Church of St Michael the Archangel, Aldershot

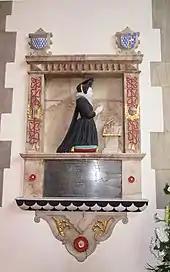
Memorial to Lady Ellen Tichborne (1589–1606) the eldest daughter of Sir Robert White and first wife of Sir Richard Tichborne

The chancel contains monuments dedicated to the local White and Tichborne Family. The wall memorial to Lady Ellen Tichborne, wife of Sir Richard Tichborne was originally in the old chancel (today the Lady Chapel) but was removed to its present position when the church was extended in the 19th century. That to her sister Lady Mary Tichborne (d.1620), the first wife of Sir Walter Tichborne, remains in its original position in the old chancel.